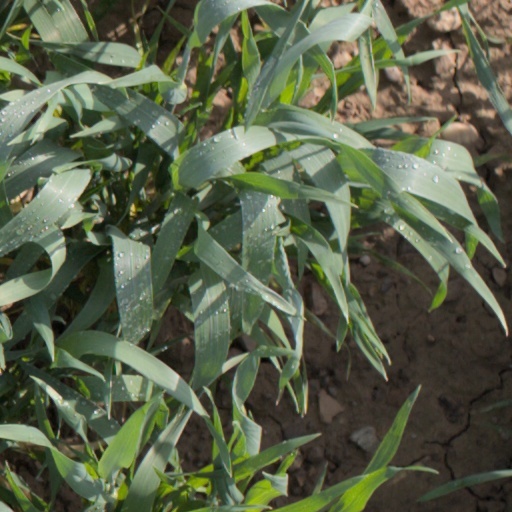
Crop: wheat